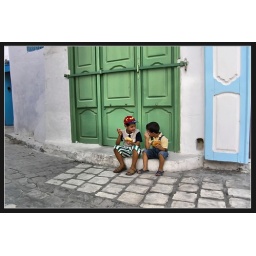
Two Tunisian boys taking a break from the market in Kirouan................................